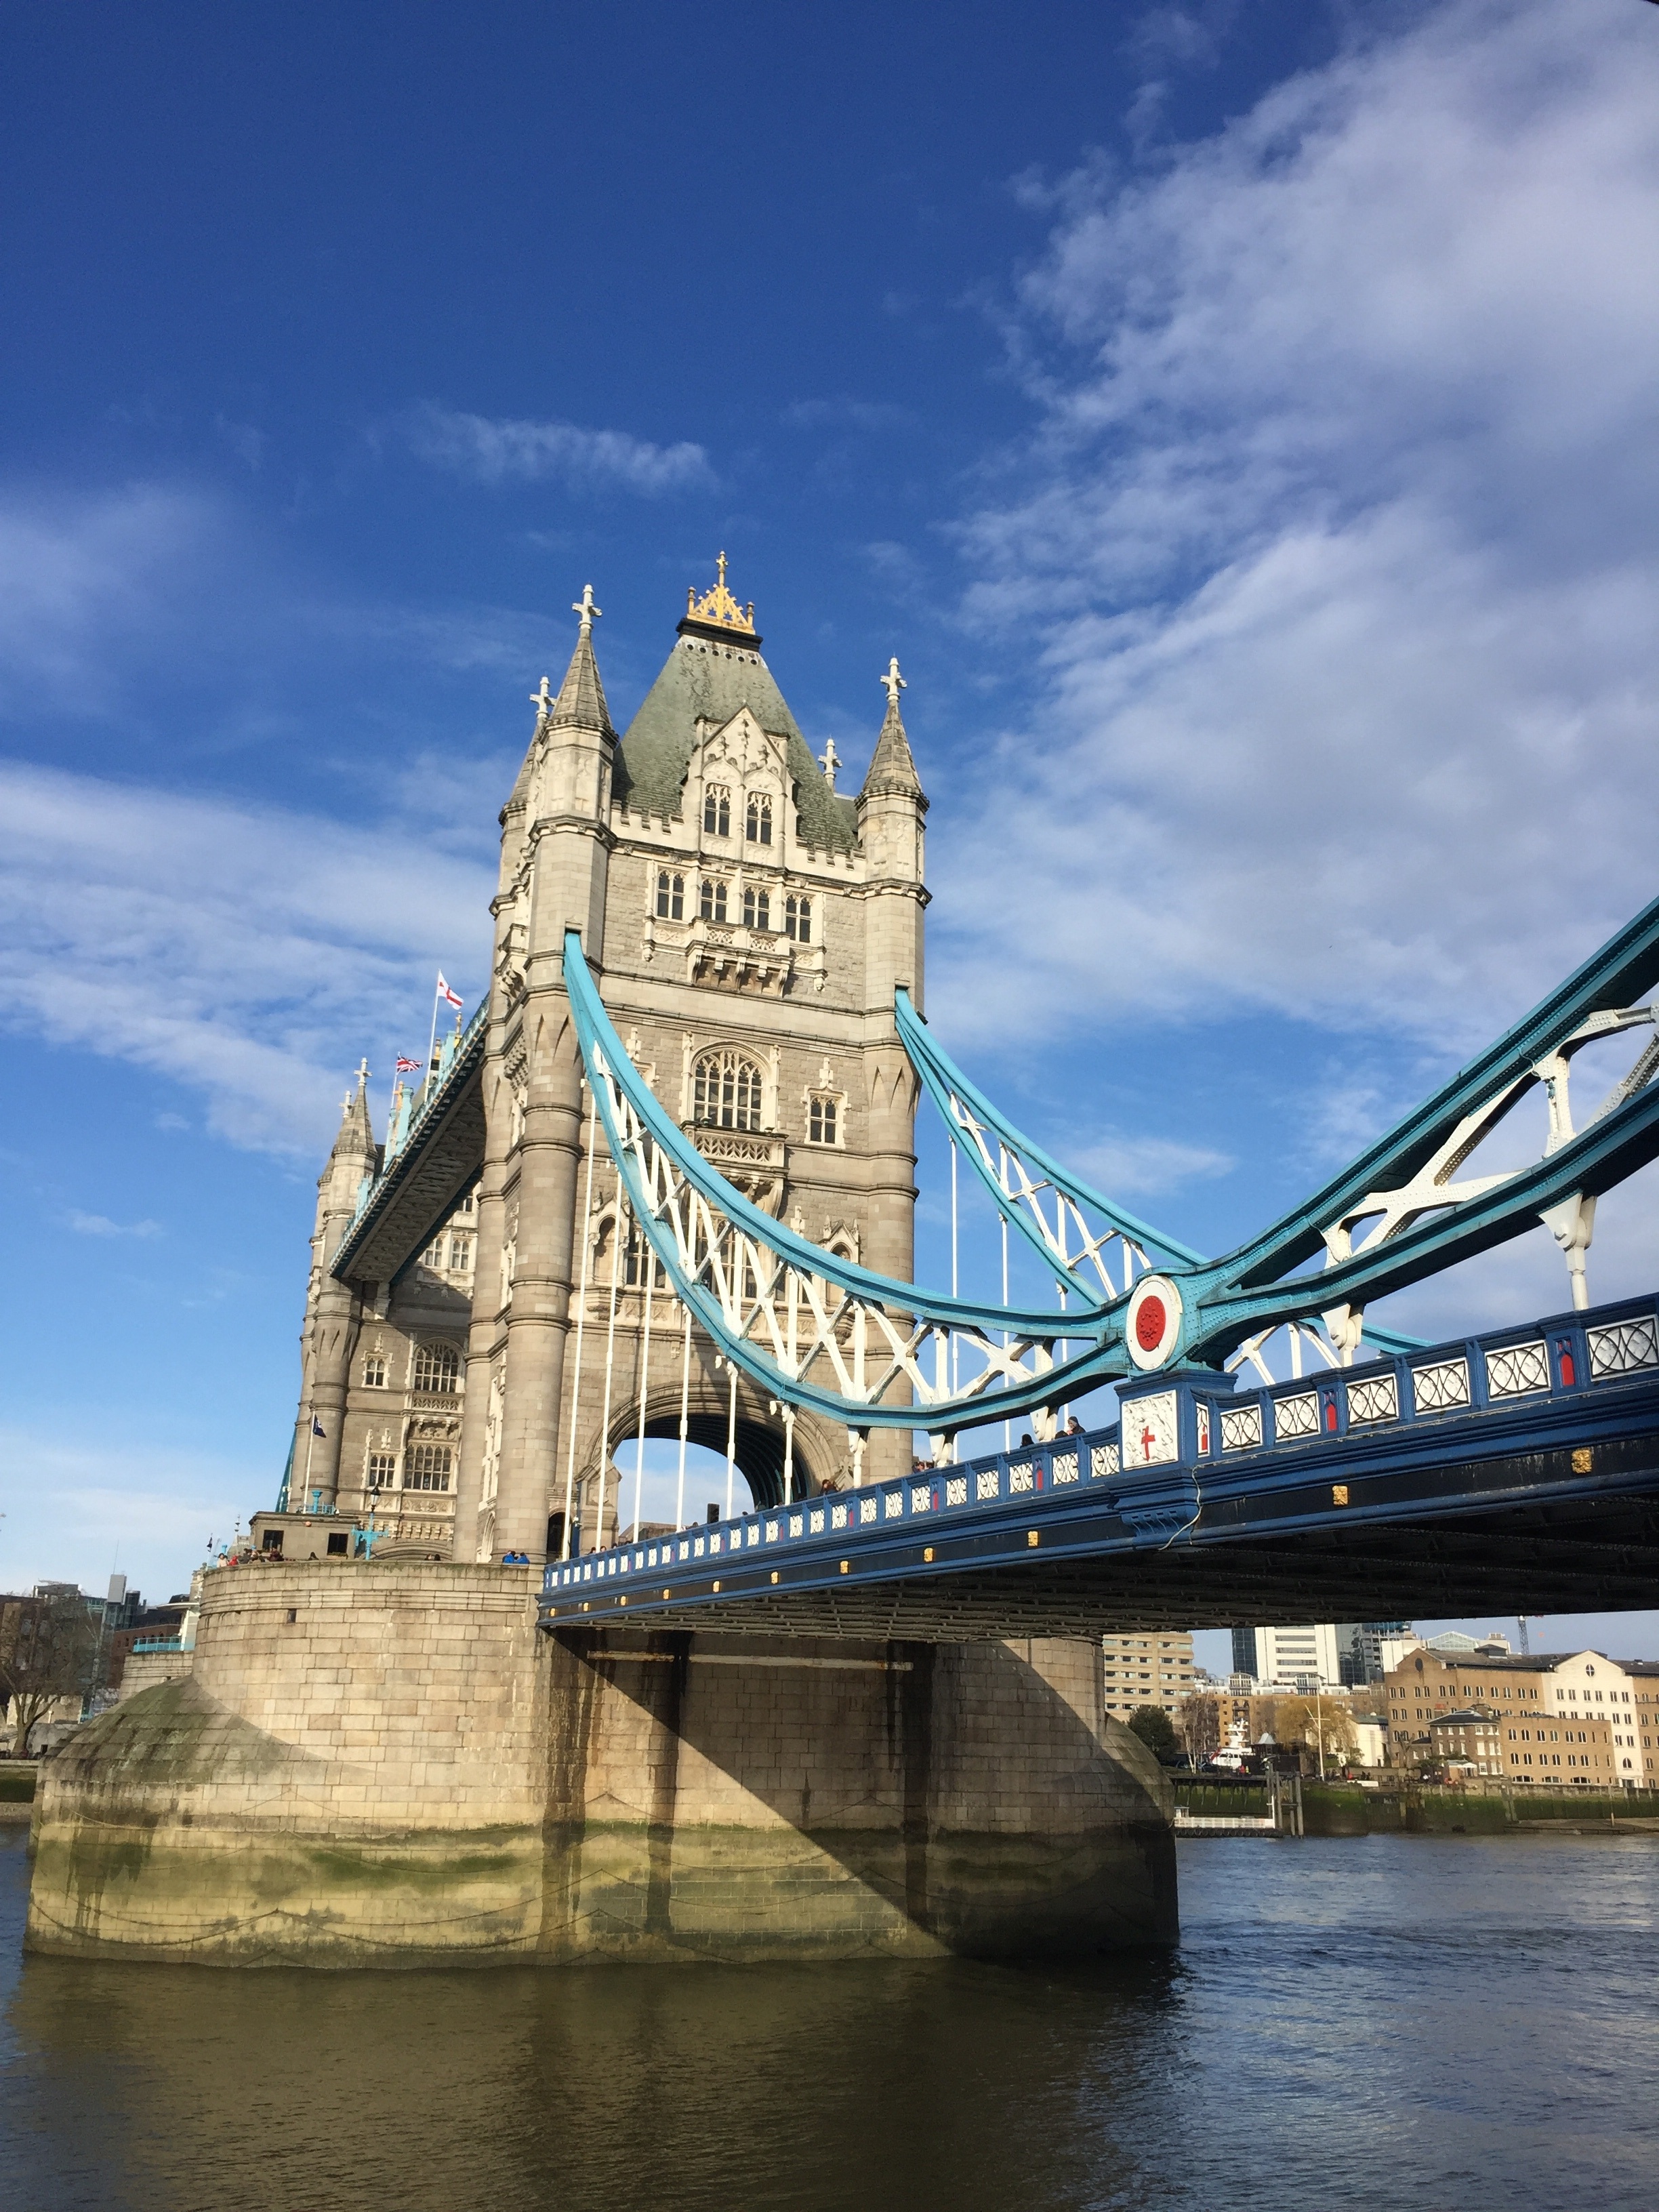
sea, bridge, river, cityscape, vacation, reflection, landmark, tourism, tower bridge, waterway, uk, london, british, thames